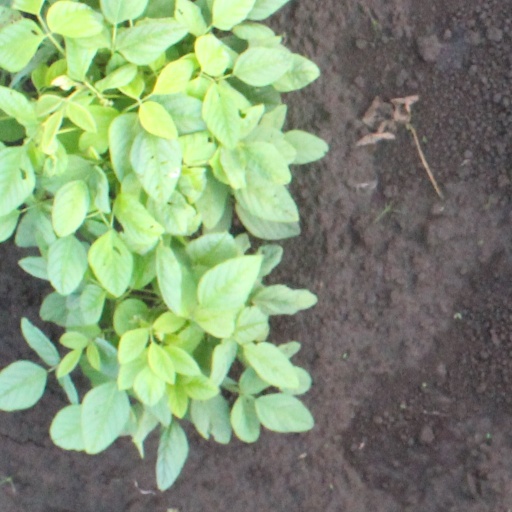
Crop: soybean